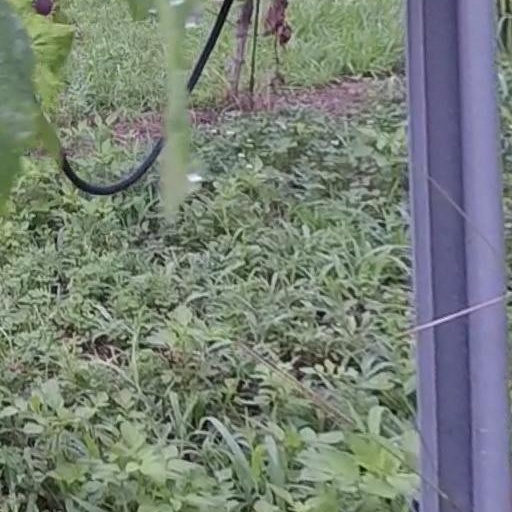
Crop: grape